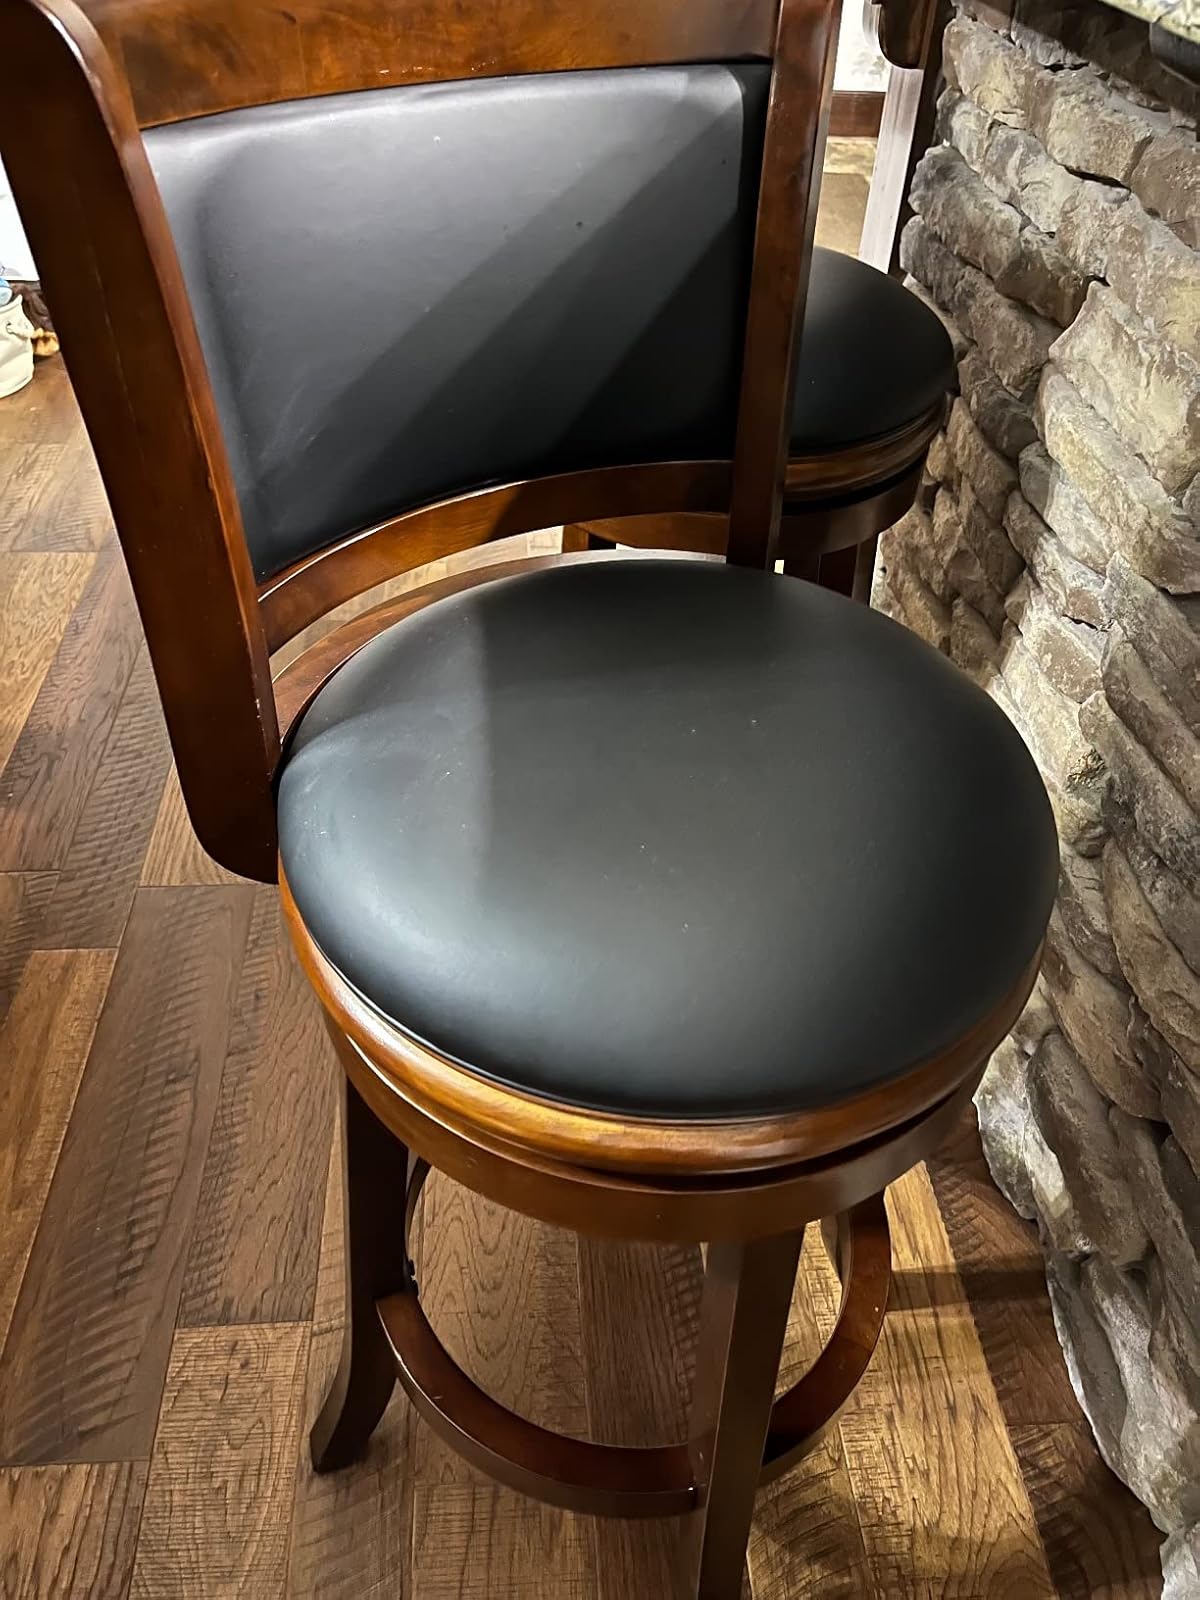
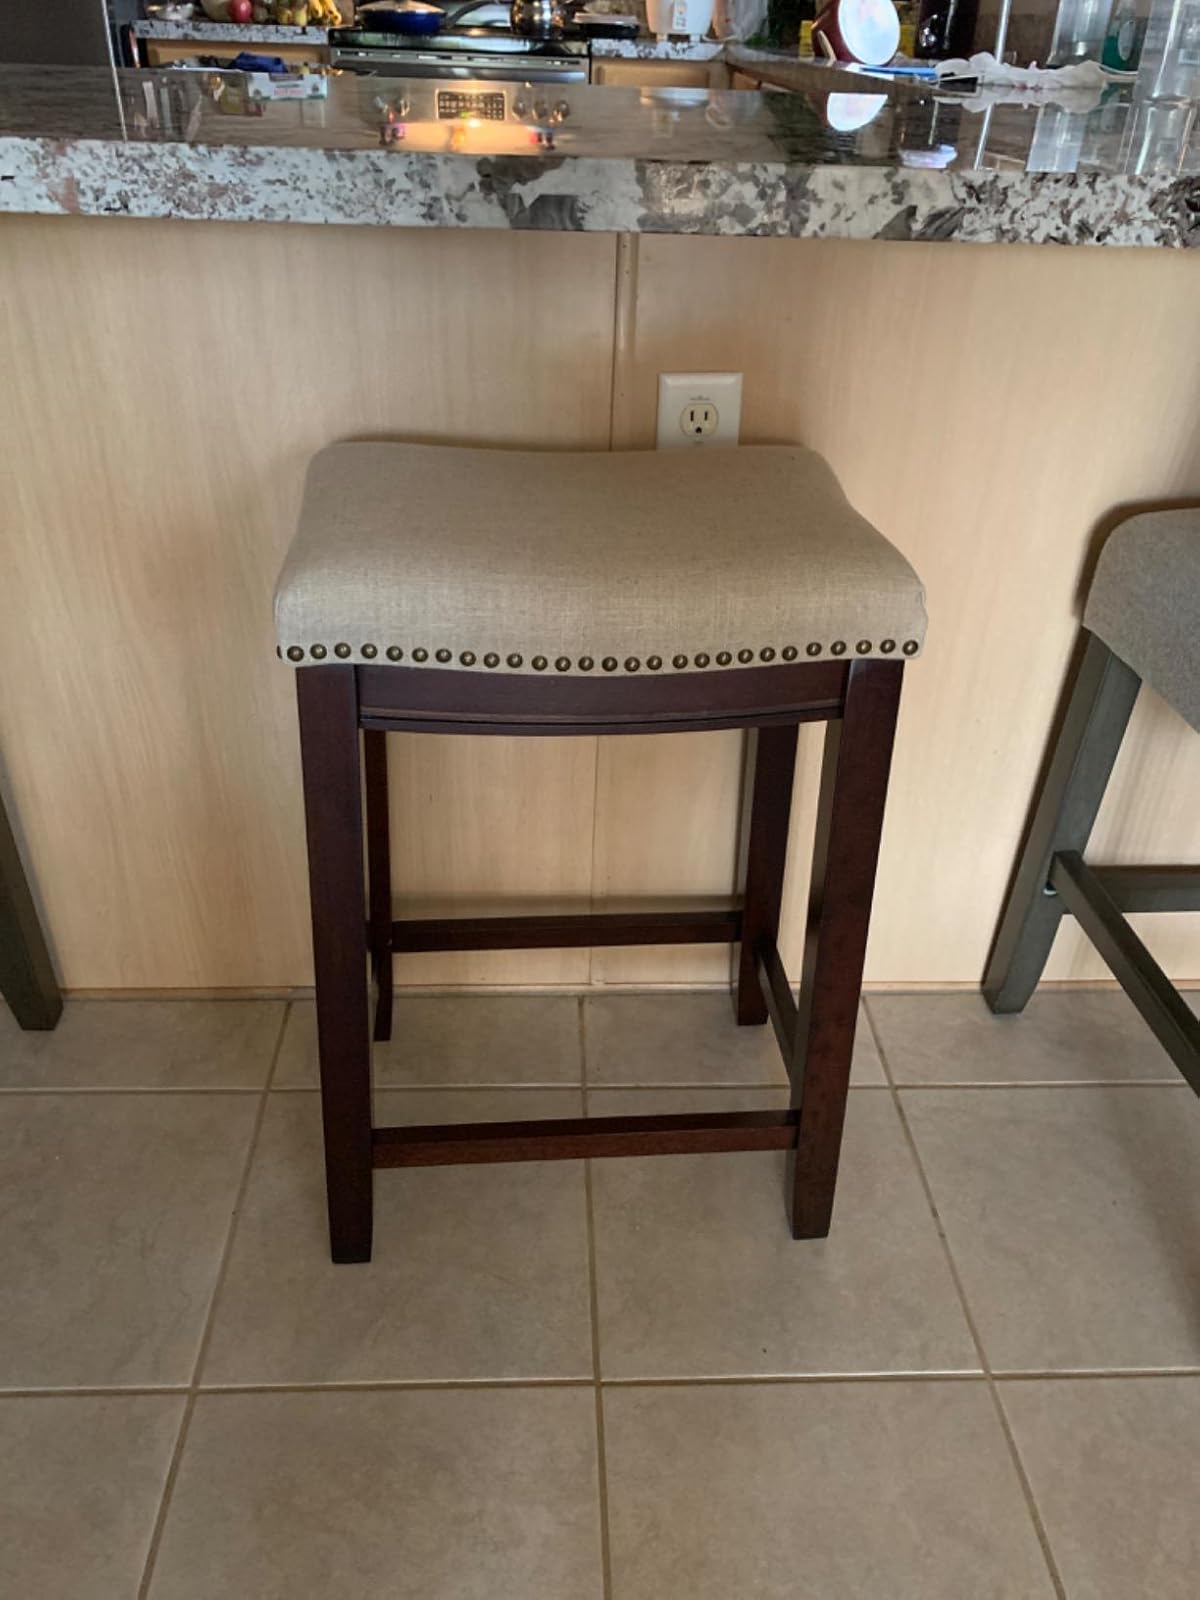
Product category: stool
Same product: no